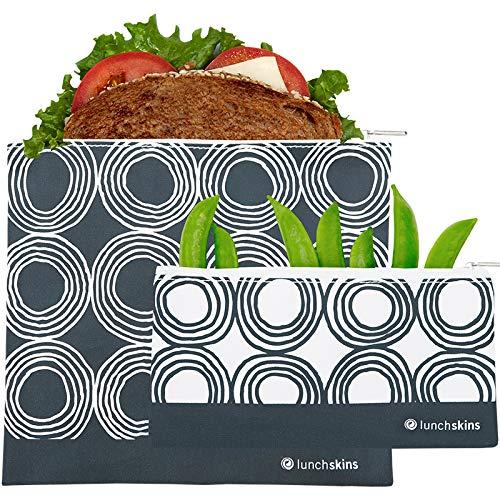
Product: Lunchskins Reusable 2 Piece Zippered Food Storage Bag Set, 1 Sandwich Bag + 1 Snack Bag, Charcoal Circles
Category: Home & Kitchen | Kitchen & Dining | Storage & Organization | Travel & To-Go Food Containers | Lunch Bags
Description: REUSABLE BAGS that hold everything from sandwiches to crackers to your phone, keys, makeup, toiletries, pet treats, and more.
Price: $10.99